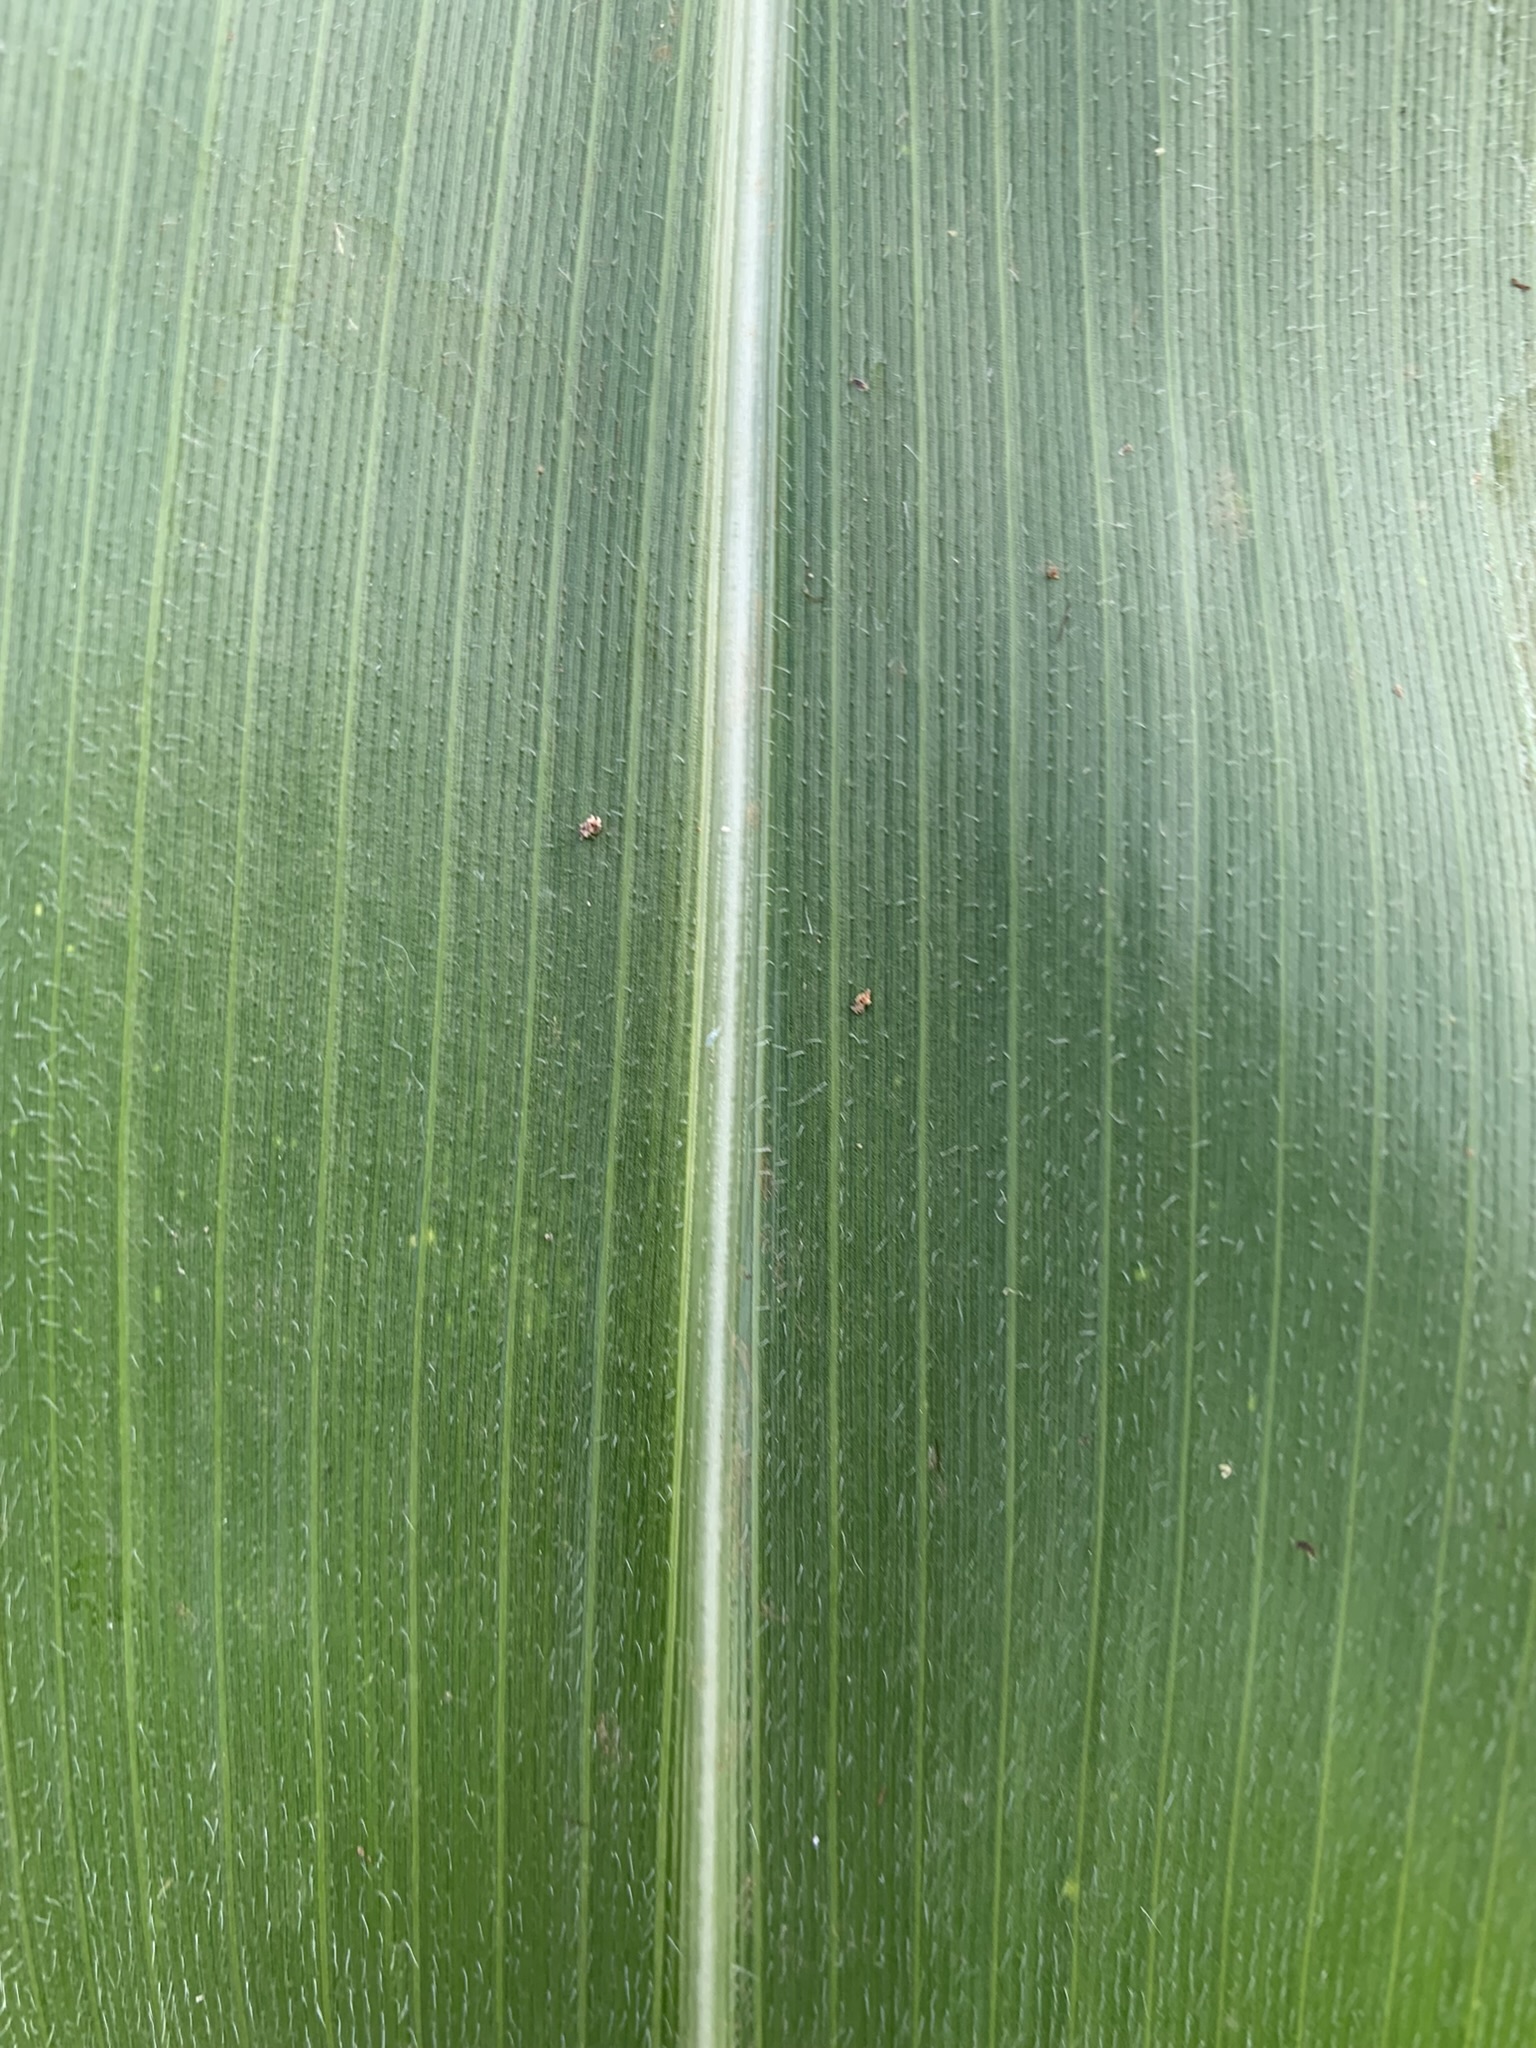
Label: Healthy